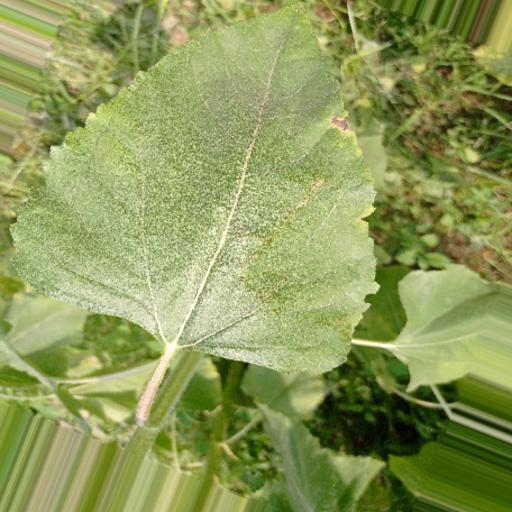
Label: Fresh_leaf